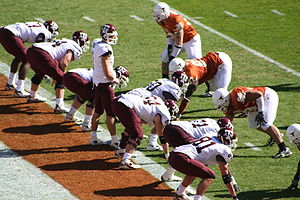
University of Texas at Austin
Lone Star Kampen 2006
University of Texas at Austin er et doktor- og forskningsuniversitet i Austin, Texas. Det er flagskibsinstitutionen i «paraplyen» University of Texas System.